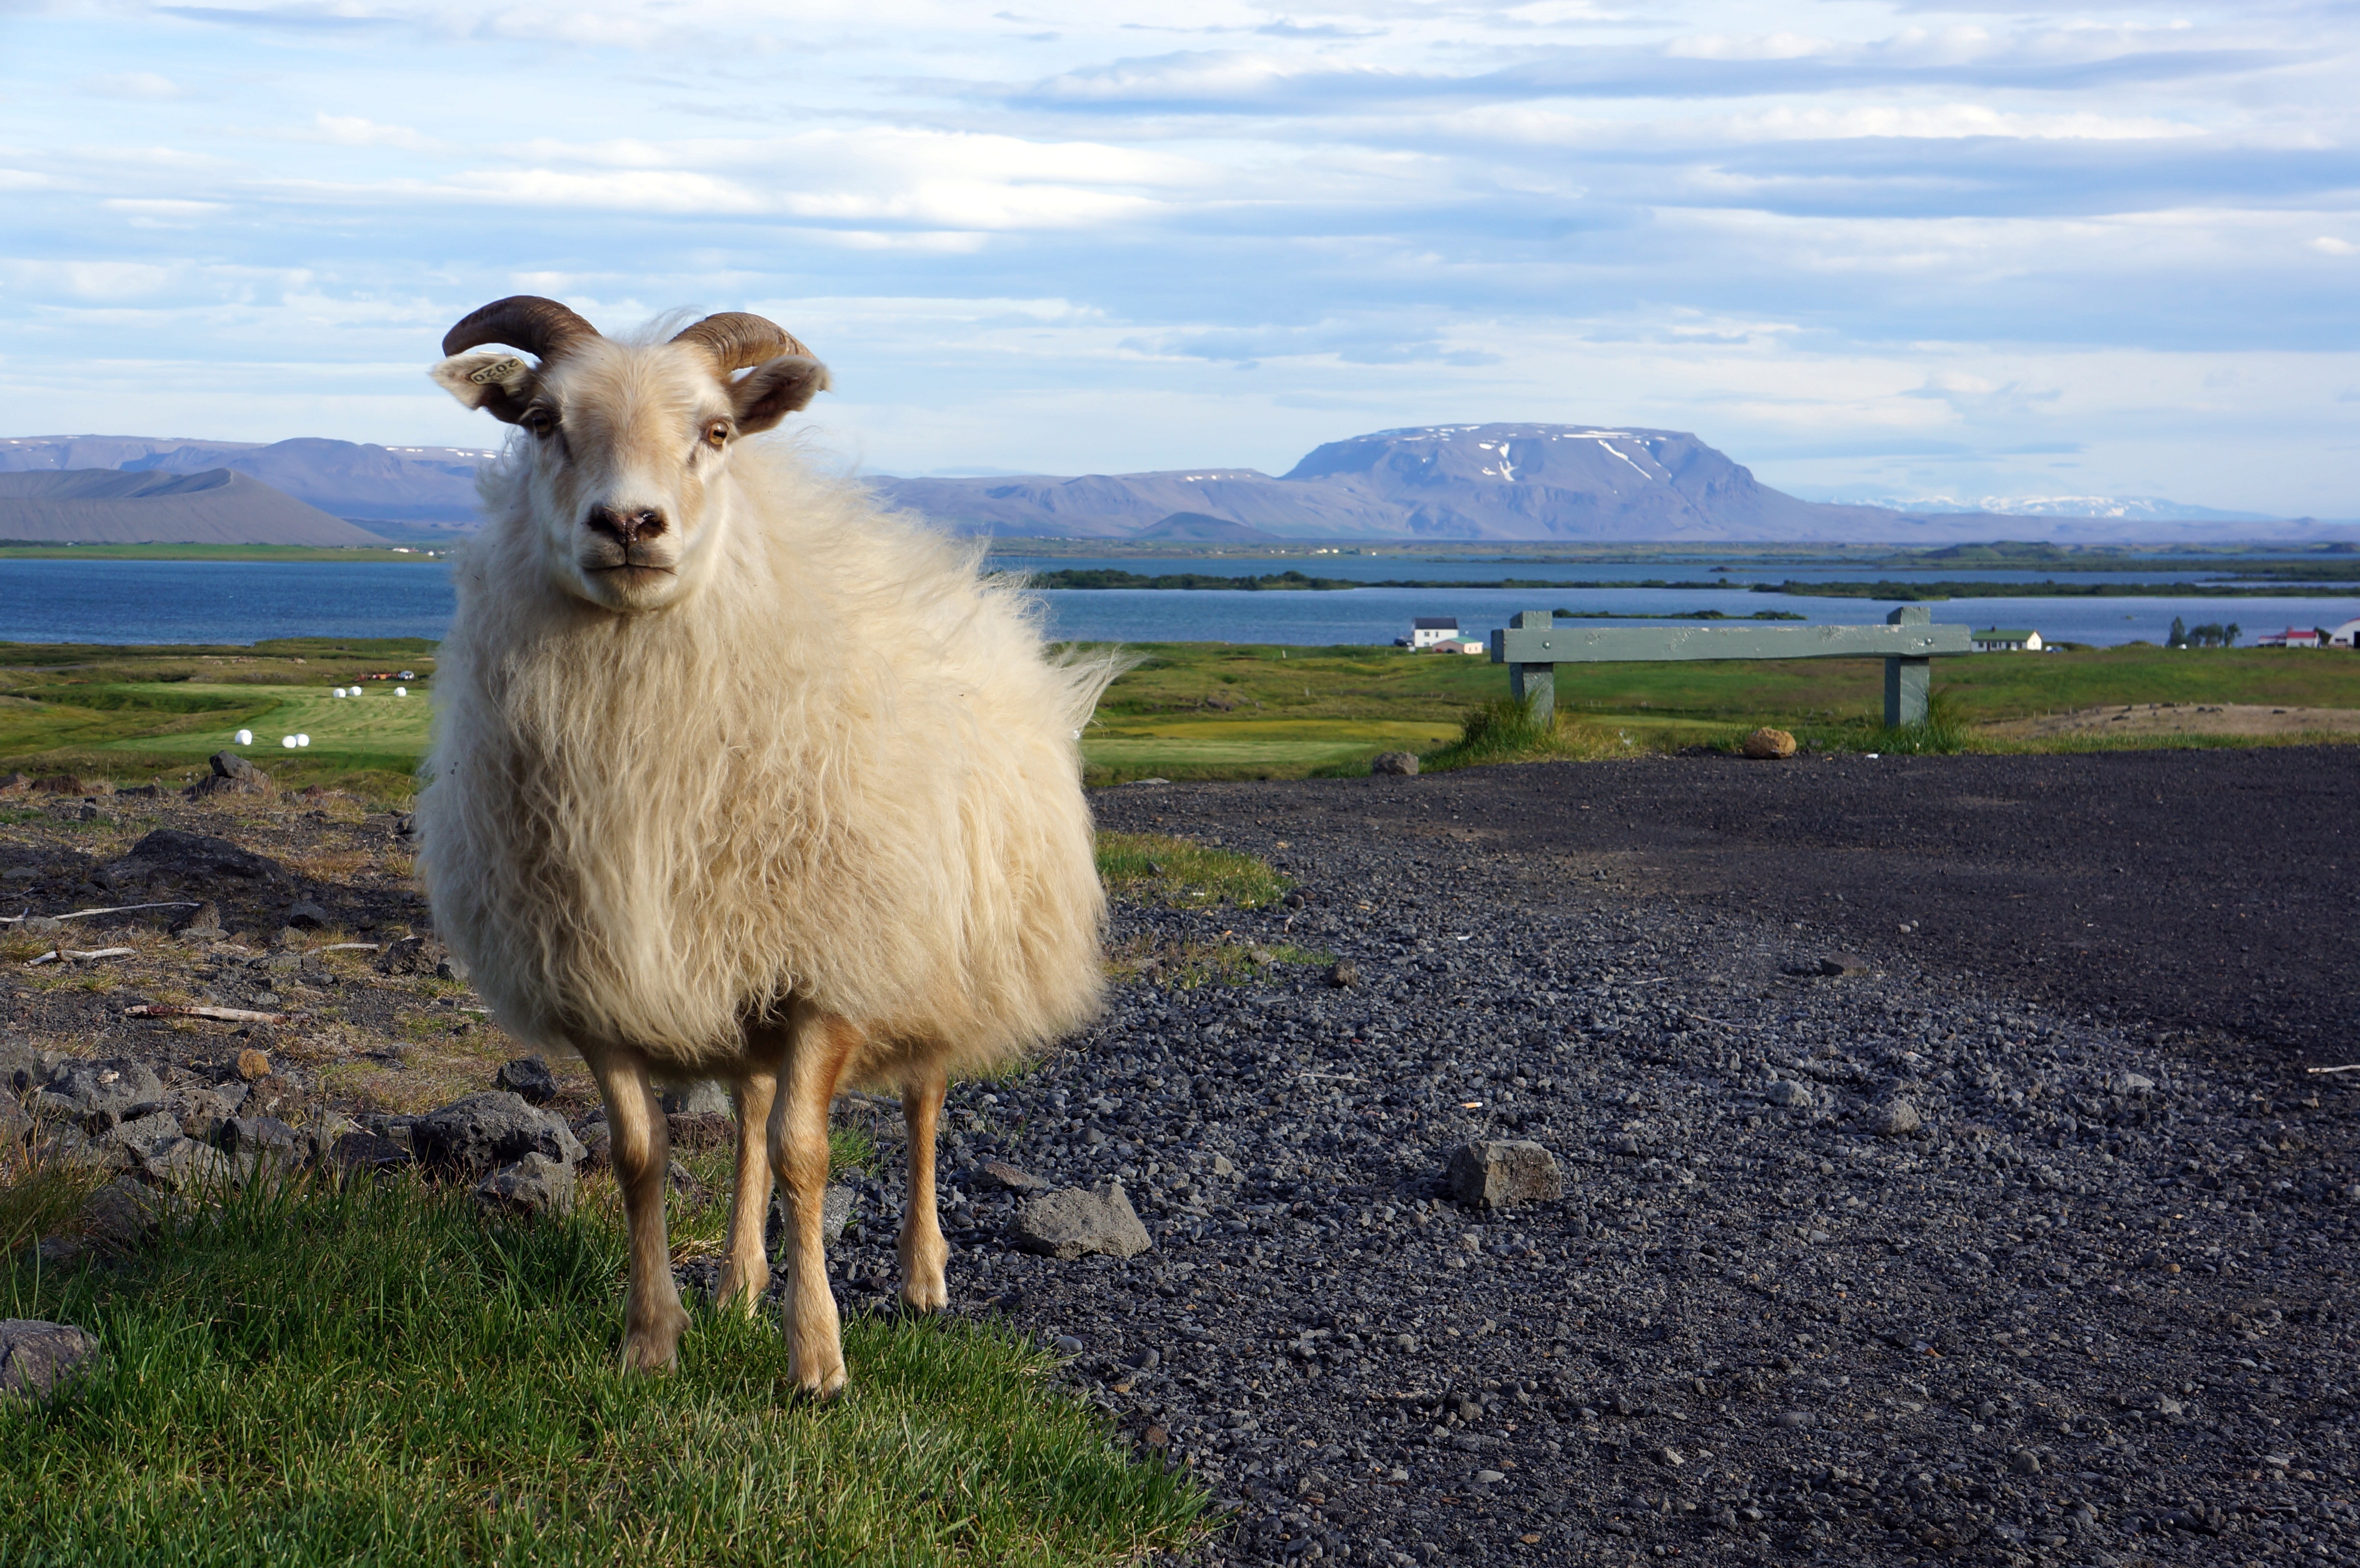
landscape, nature, farm, ship, wildlife, pasture, sheep, mammal, iceland, fauna, llama, animals, vertebrate, sheeps, rural area